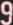
Number: 9